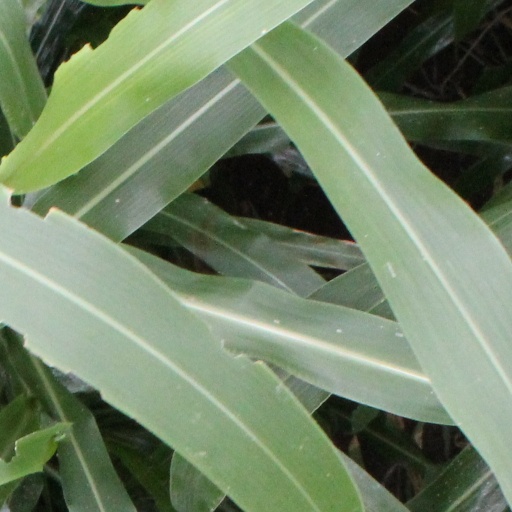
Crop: sorghum